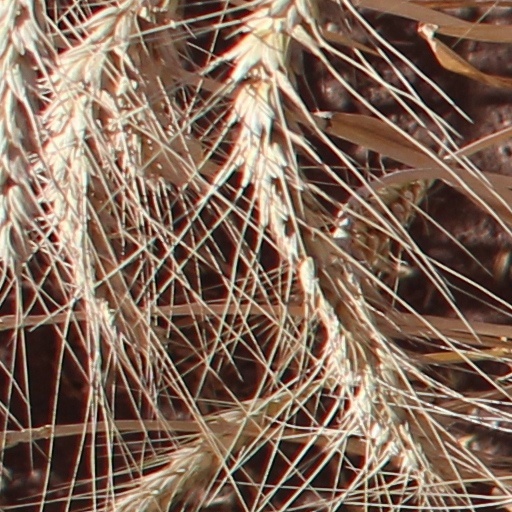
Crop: wheat